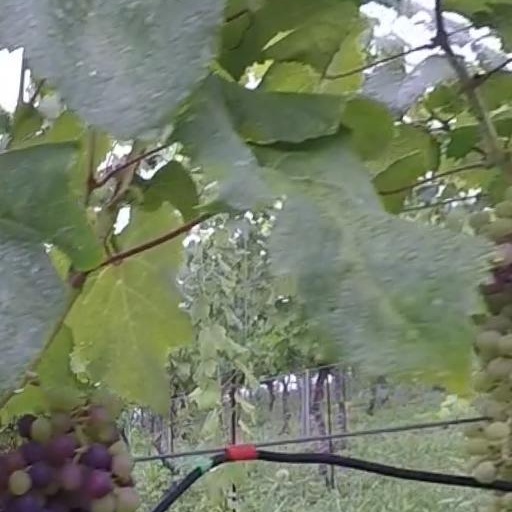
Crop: grape